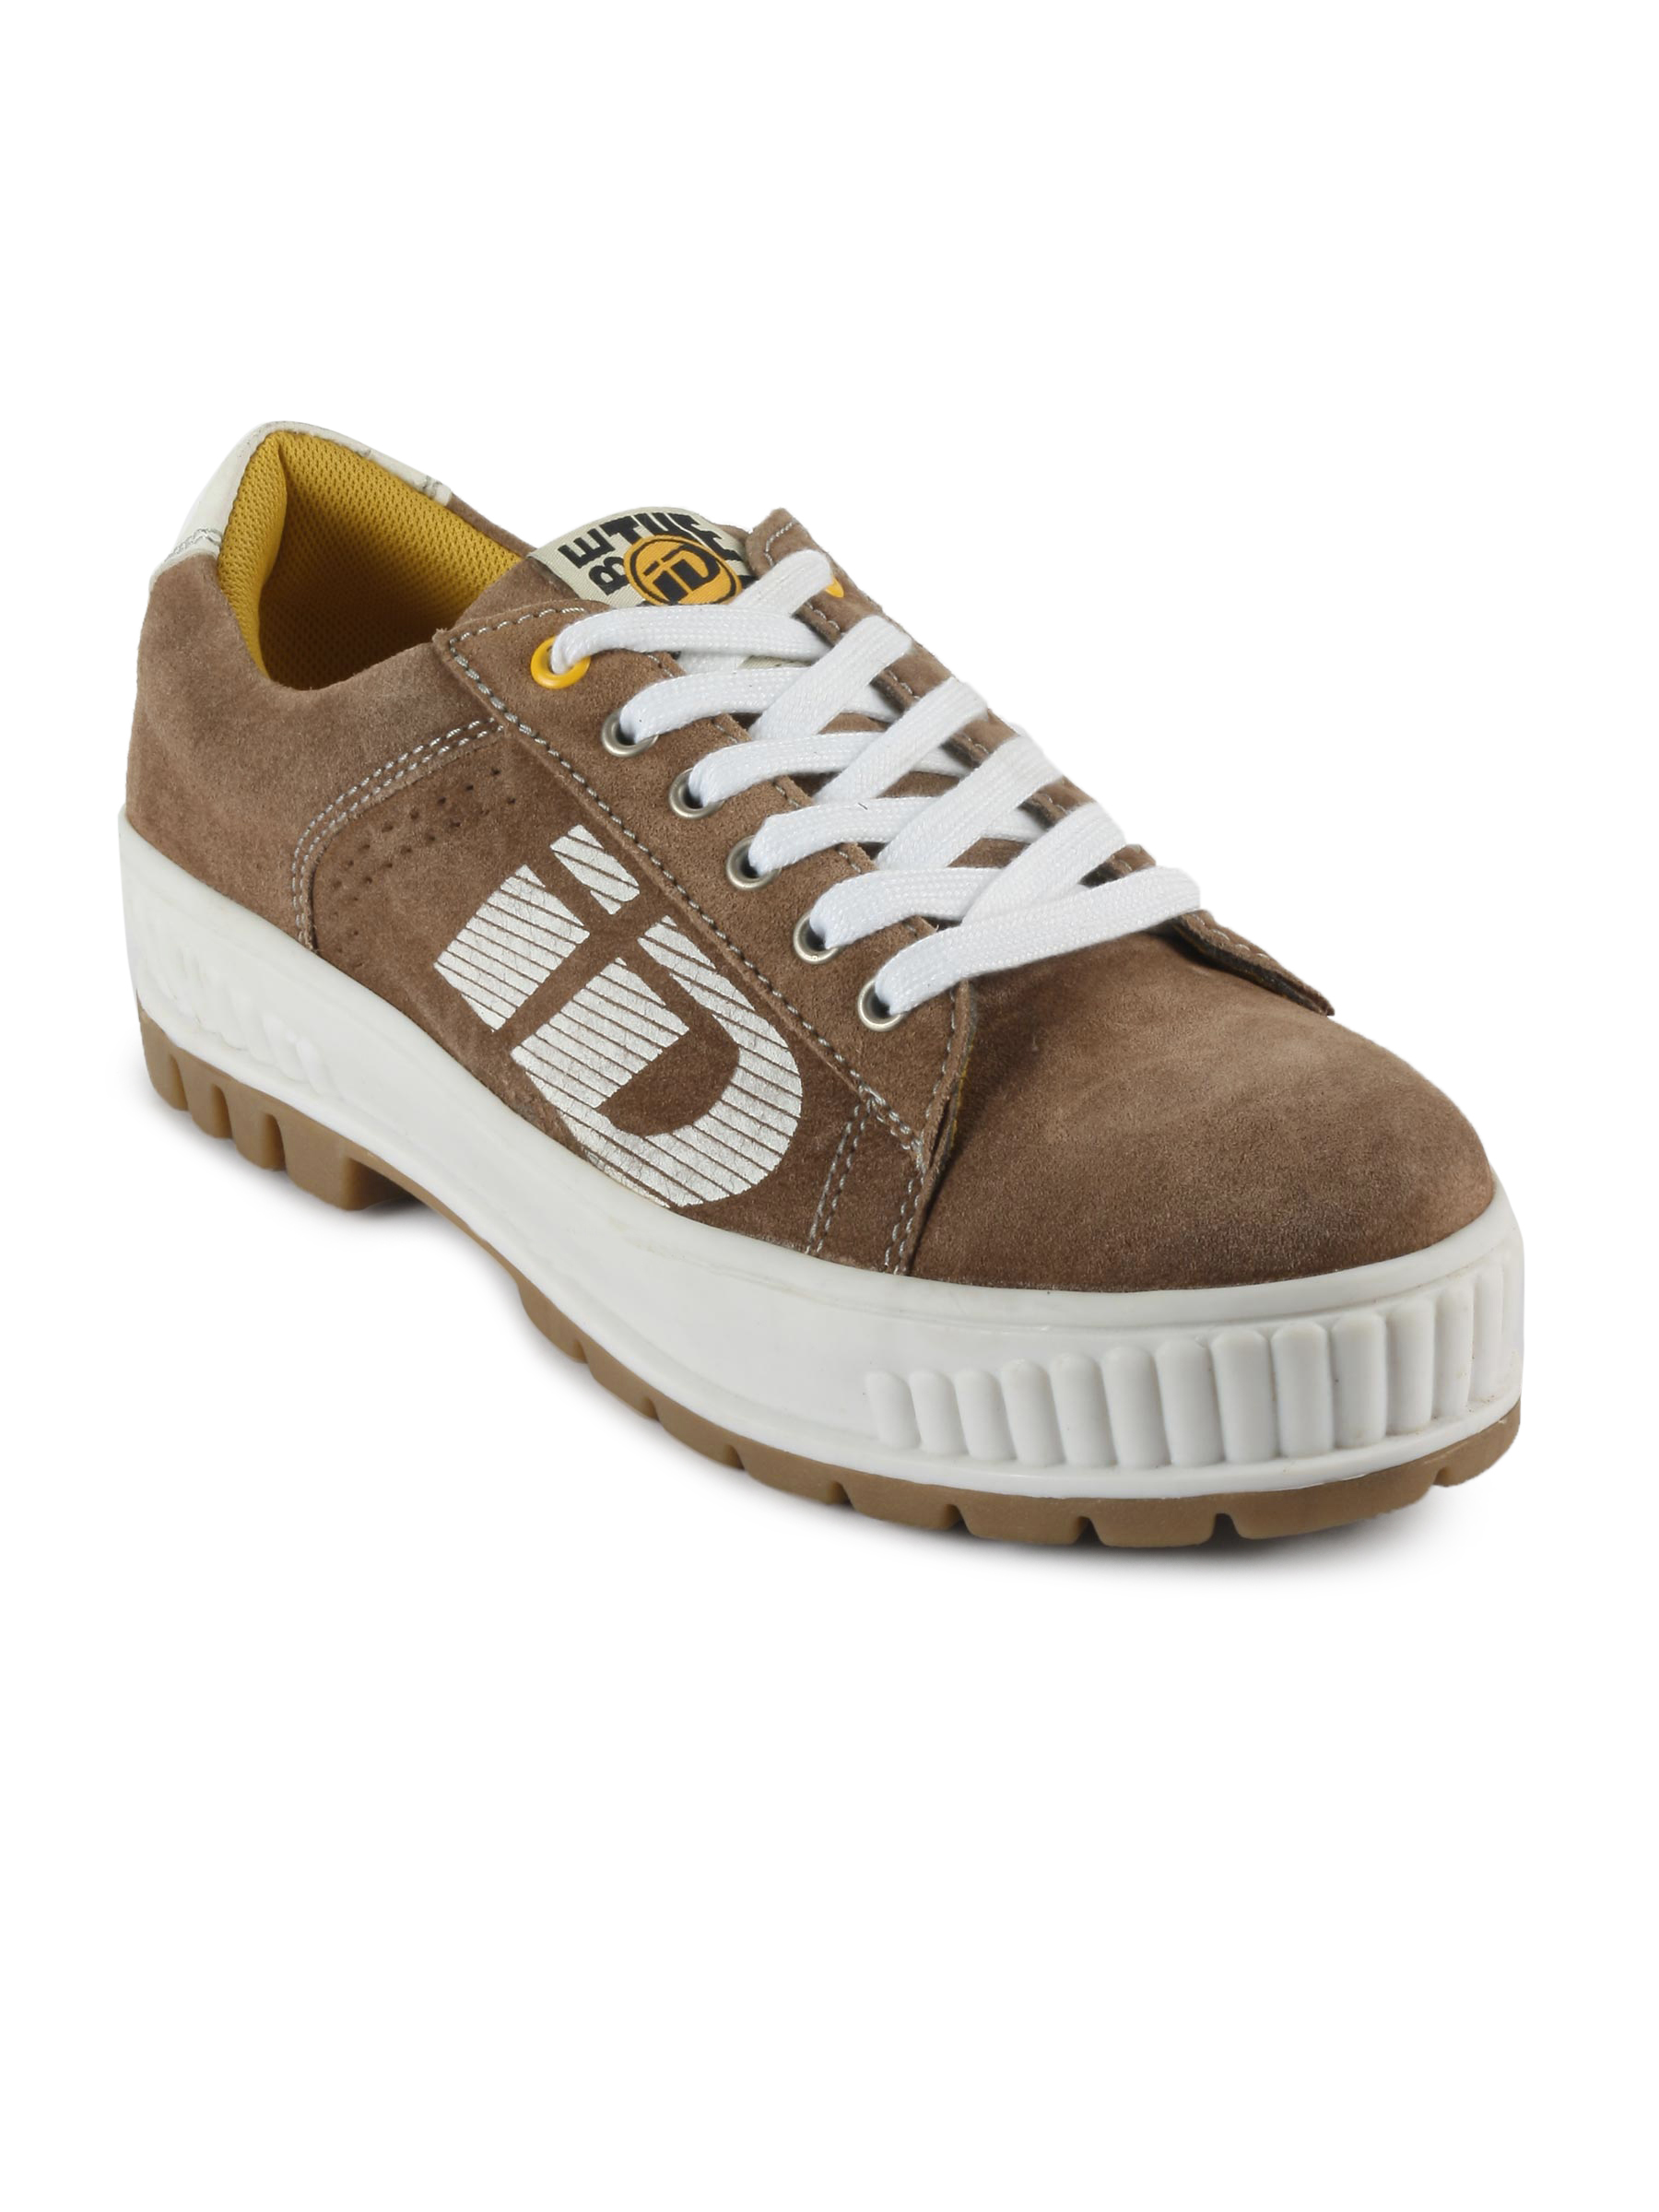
ID Men Brown Casual Shoes
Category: Footwear / Shoes / Casual Shoes
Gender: Men
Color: Brown
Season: Summer 2011
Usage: Casual